United States Grand Prix

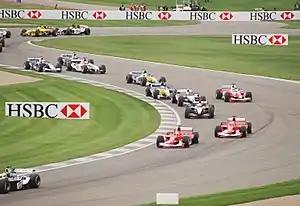
The 2003 USGP at Indianapolis

It was not until 2000 that another United States Grand Prix took place, this time at the Indianapolis Motor Speedway in Indiana. Indianapolis was rumored to have been considering a Formula One race since the USGP left Phoenix; with a proposed street race for the 1990 season in downtown Indianapolis. The infield road course uses about a mile of the oval, but in a clockwise direction. The crowd at the 2000 race was estimated at over 225,000, one of the largest ever in F1. Michael Schumacher's win was his second of four straight to end the season as he overtook Mika Häkkinen for his third Championship. In 2001, the race took place less than three weeks after the September 11, 2001 attacks in the US, and many teams and drivers featured special tributes to the USA on their cars and helmets and saw McLaren driver Häkkinen take his last Grand Prix win. The 2002 edition saw Schumacher and teammate Rubens Barrichello trading places near the finish line as Schumacher attempted to engineer a dead heat with Barrichello. 2003 saw a race held in mixed conditions race won by Michael Schumacher. Held in September in its first four years (in order to distance it from the "500" and NASCAR's Brickyard 400), the USGP at Indianapolis was moved to an early summer date in 2004 in late June, 3 weeks after the Indy 500 so it could be paired with the Canadian Grand Prix and to make room for new Asian rounds. In 2005, problems with Michelin tires led to seven teams withdrawing from the race after the formation lap. Only the three teams (six cars) with Bridgestone tires started the race, and the event was considered a farce with Ferrari's Michael Schumacher claiming a third consecutive win in the United States Grand Prix ahead of teammate Barrichello with Portuguese driver Tiago Monteiro claiming his only Formula One podium finish by finishing a lap down on winner Schumacher in third place for the Jordan team. Many commentators questioned whether a United States Grand Prix would be held in Indianapolis again, but the 2006 United States Grand Prix was held the next year, on July 2, 2006, without controversy with Schumacher winning the event for a fourth consecutive time and fifth time overall, ahead of his then-new Ferrari teammate Felipe Massa. Lewis Hamilton won the final US Grand Prix at Indianapolis in 2007.